NBR G Class

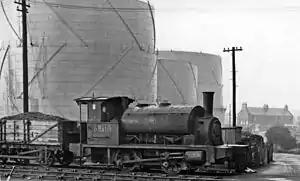
Class Y9 68110 at Kipps Shed in 1961

The North British Railway (NBR) G Class (LNER Class Y9) is a class of 0-4-0ST steam locomotive designed for shunting. Some locomotives were equipped with small wooden tenders to carry extra coal. They were introduced in 1882 and thirty-eight entered service on the NBR between 1882 and 1899. Like most 0-4-0 tanks of the period it has outside cylinders and inside slide valves driven by Stephenson valve gear. The rival Caledonian Railway had the same number (38) of identical locomotives in service. The nickname "Pug" was used on the NBR. (The Caledonian Railway, in common with several other companies, used this nickname for all small shunting engines.)